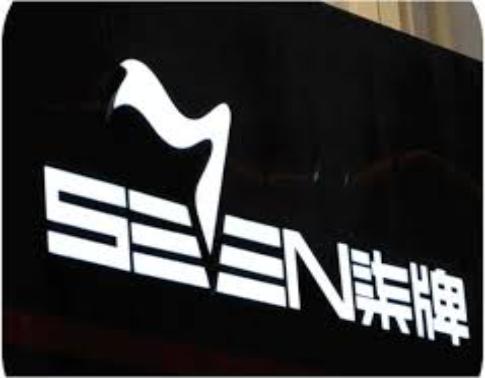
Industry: Clothes